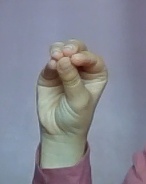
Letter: ha